Leo Sanford

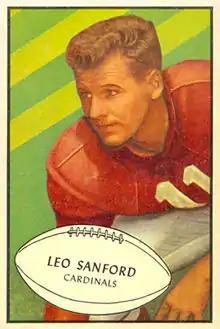
Sanford on a 1953 Bowman football card

Leo Sanford (October 4, 1929 – March 22, 2024) was an American professional football player who was a linebacker for the Chicago Cardinals and Baltimore Colts of the National Football League (NFL). He played college football for the Louisiana Tech Bulldogs. Sanford died on March 22, 2024, at the age of 94. He was part of the 1958 Baltimore Colts team that won the world championship in the first sudden-death overtime game in the history of professional football.